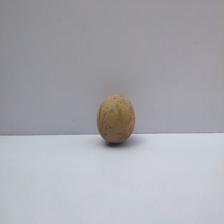
Size: Small